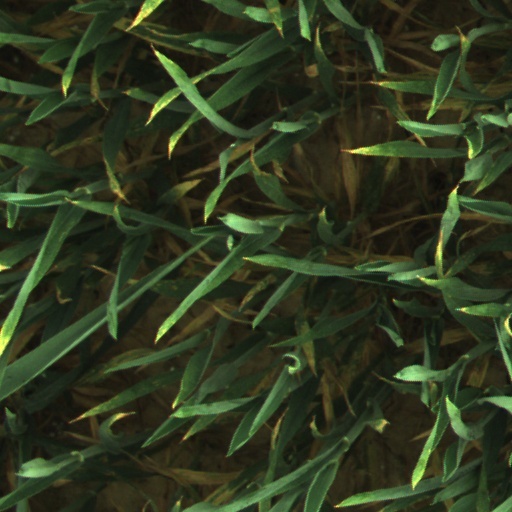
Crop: wheat